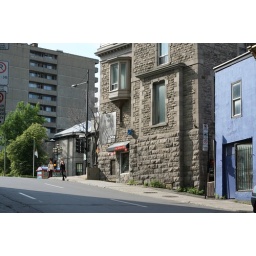
We were staying in one of the University of Quebec residences. This building was just down the road from us.